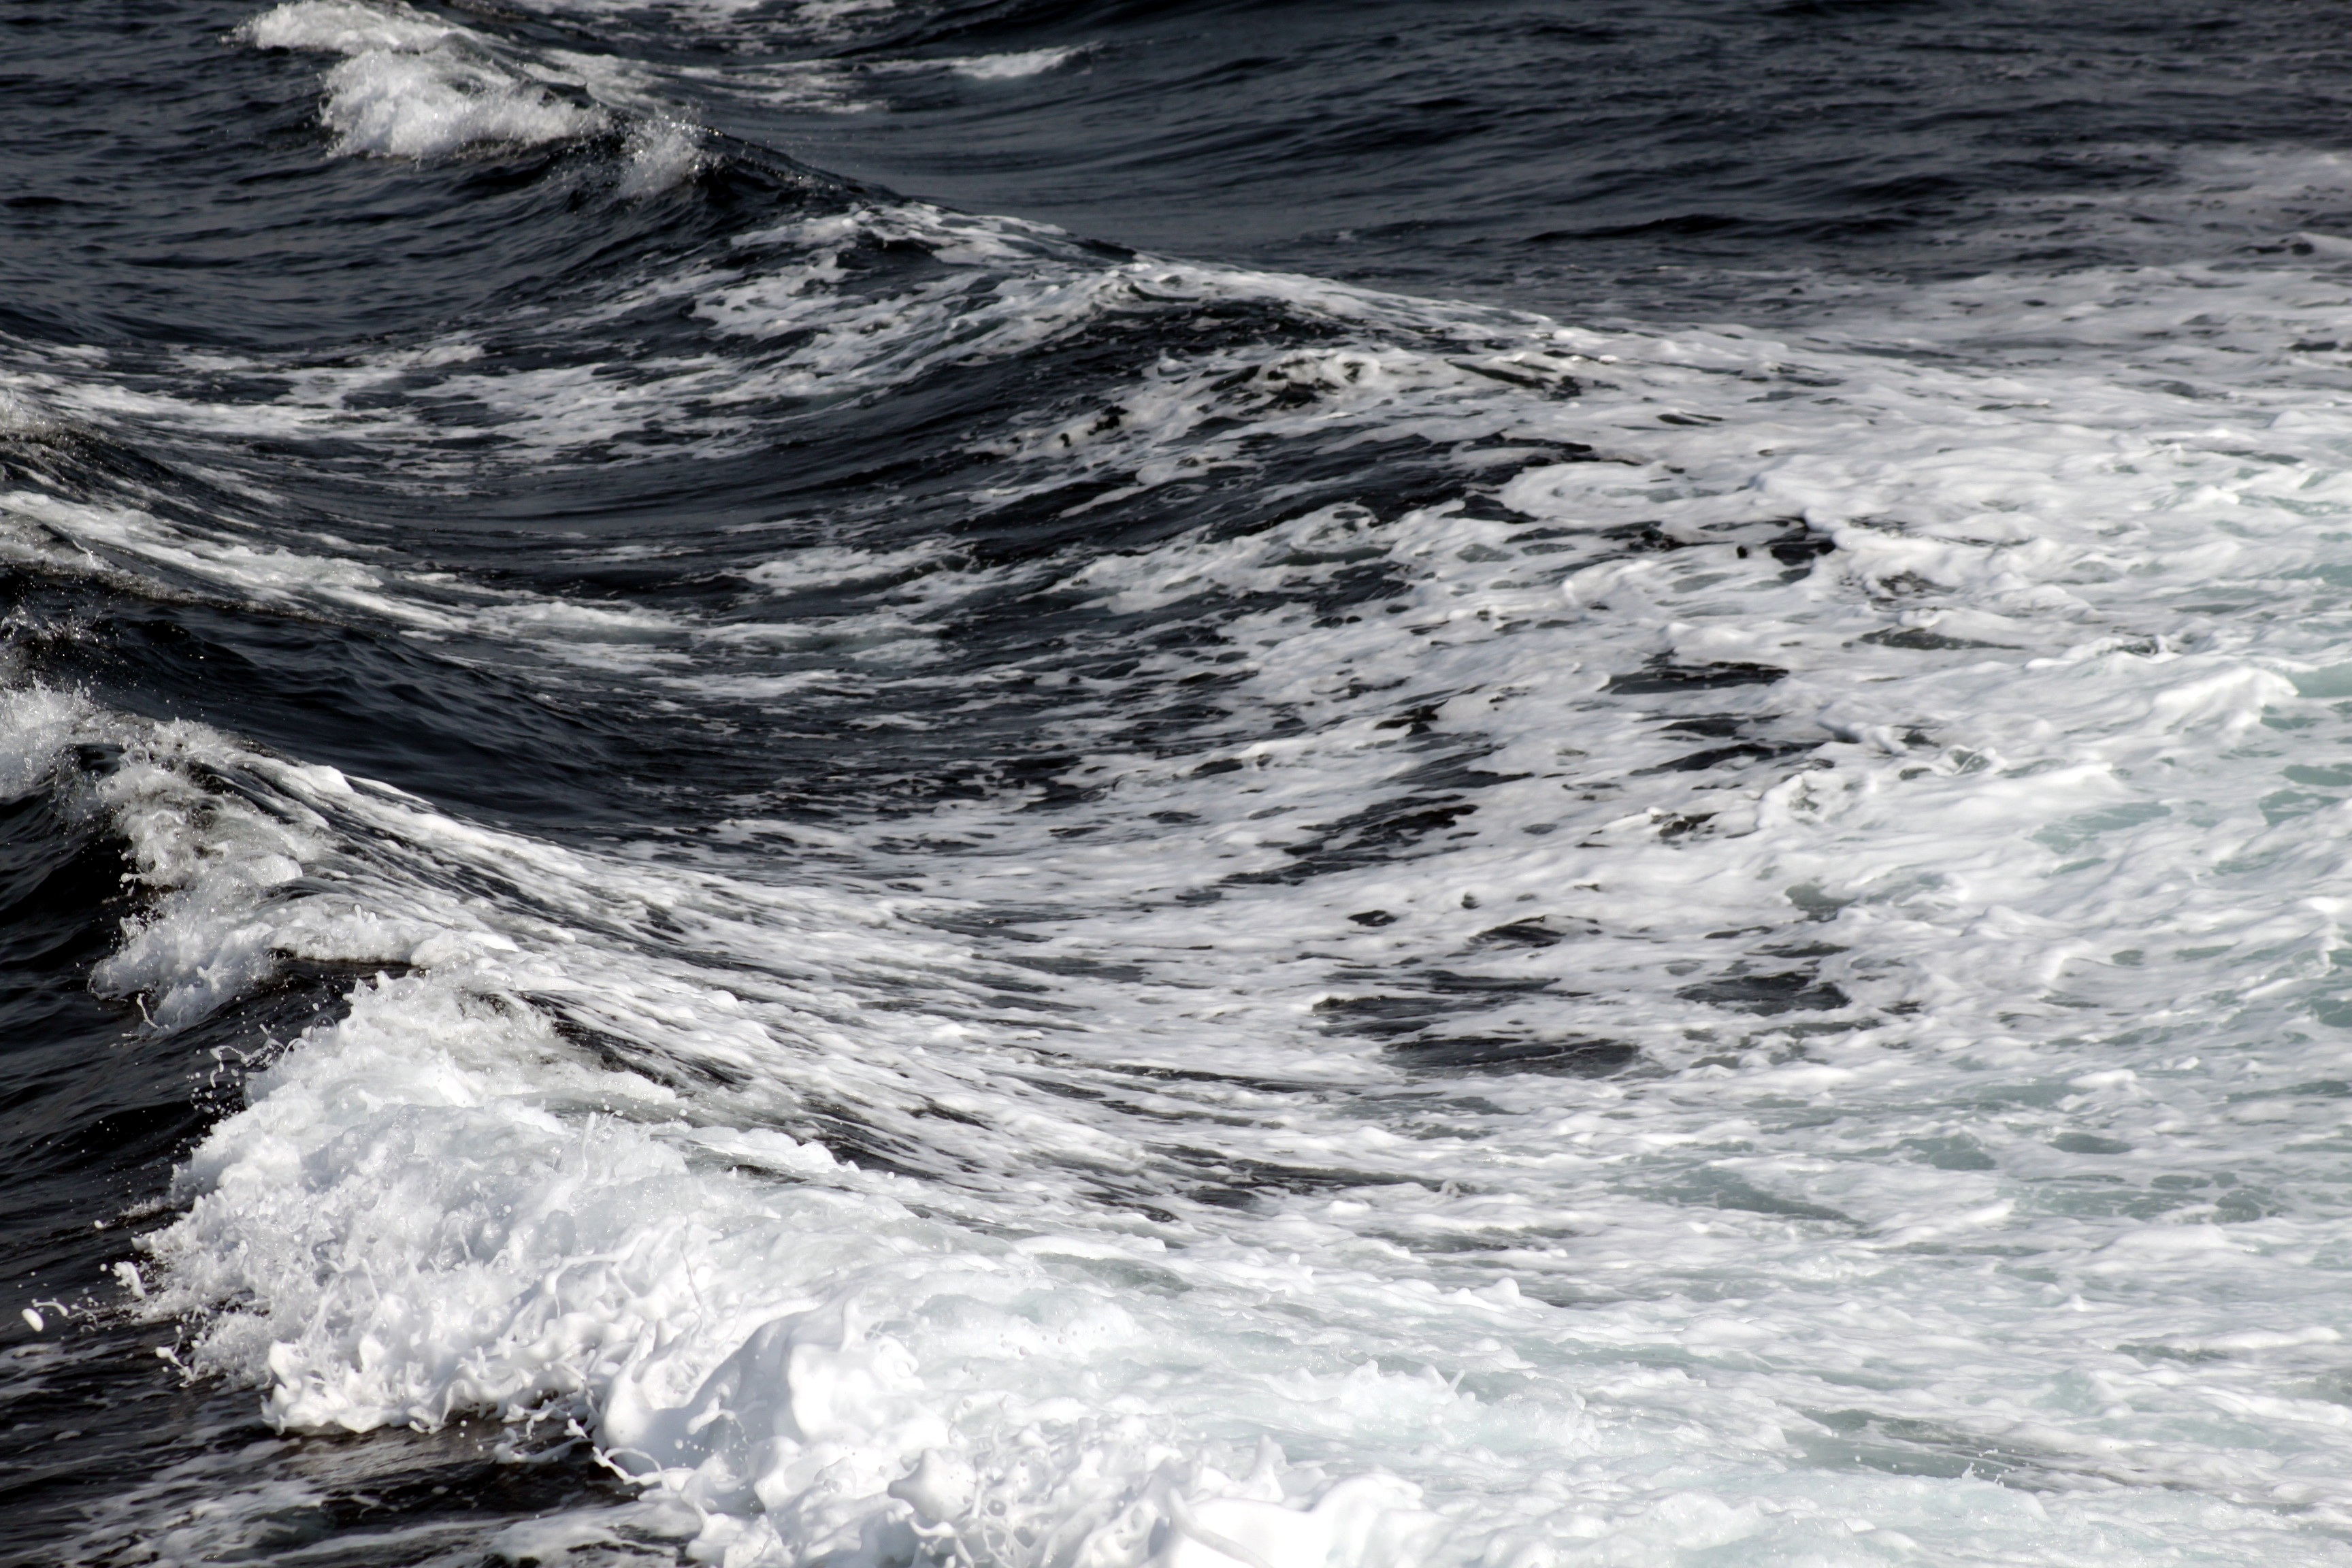
beach, sea, coast, water, ocean, sun, shore, wave, surf, rapid, blue, geological phenomenon, wind wave